'Tis So Sweet to Trust in Jesus

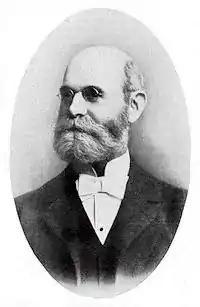
William J. Kirkpatrick

"Tis So Sweet to Trust in Jesus" is a Christian hymn with music by William J. Kirkpatrick and lyrics by Louisa M. R. Stead. The lyrics were written in 1882. They appeared in Stead's "Songs of Triumph".